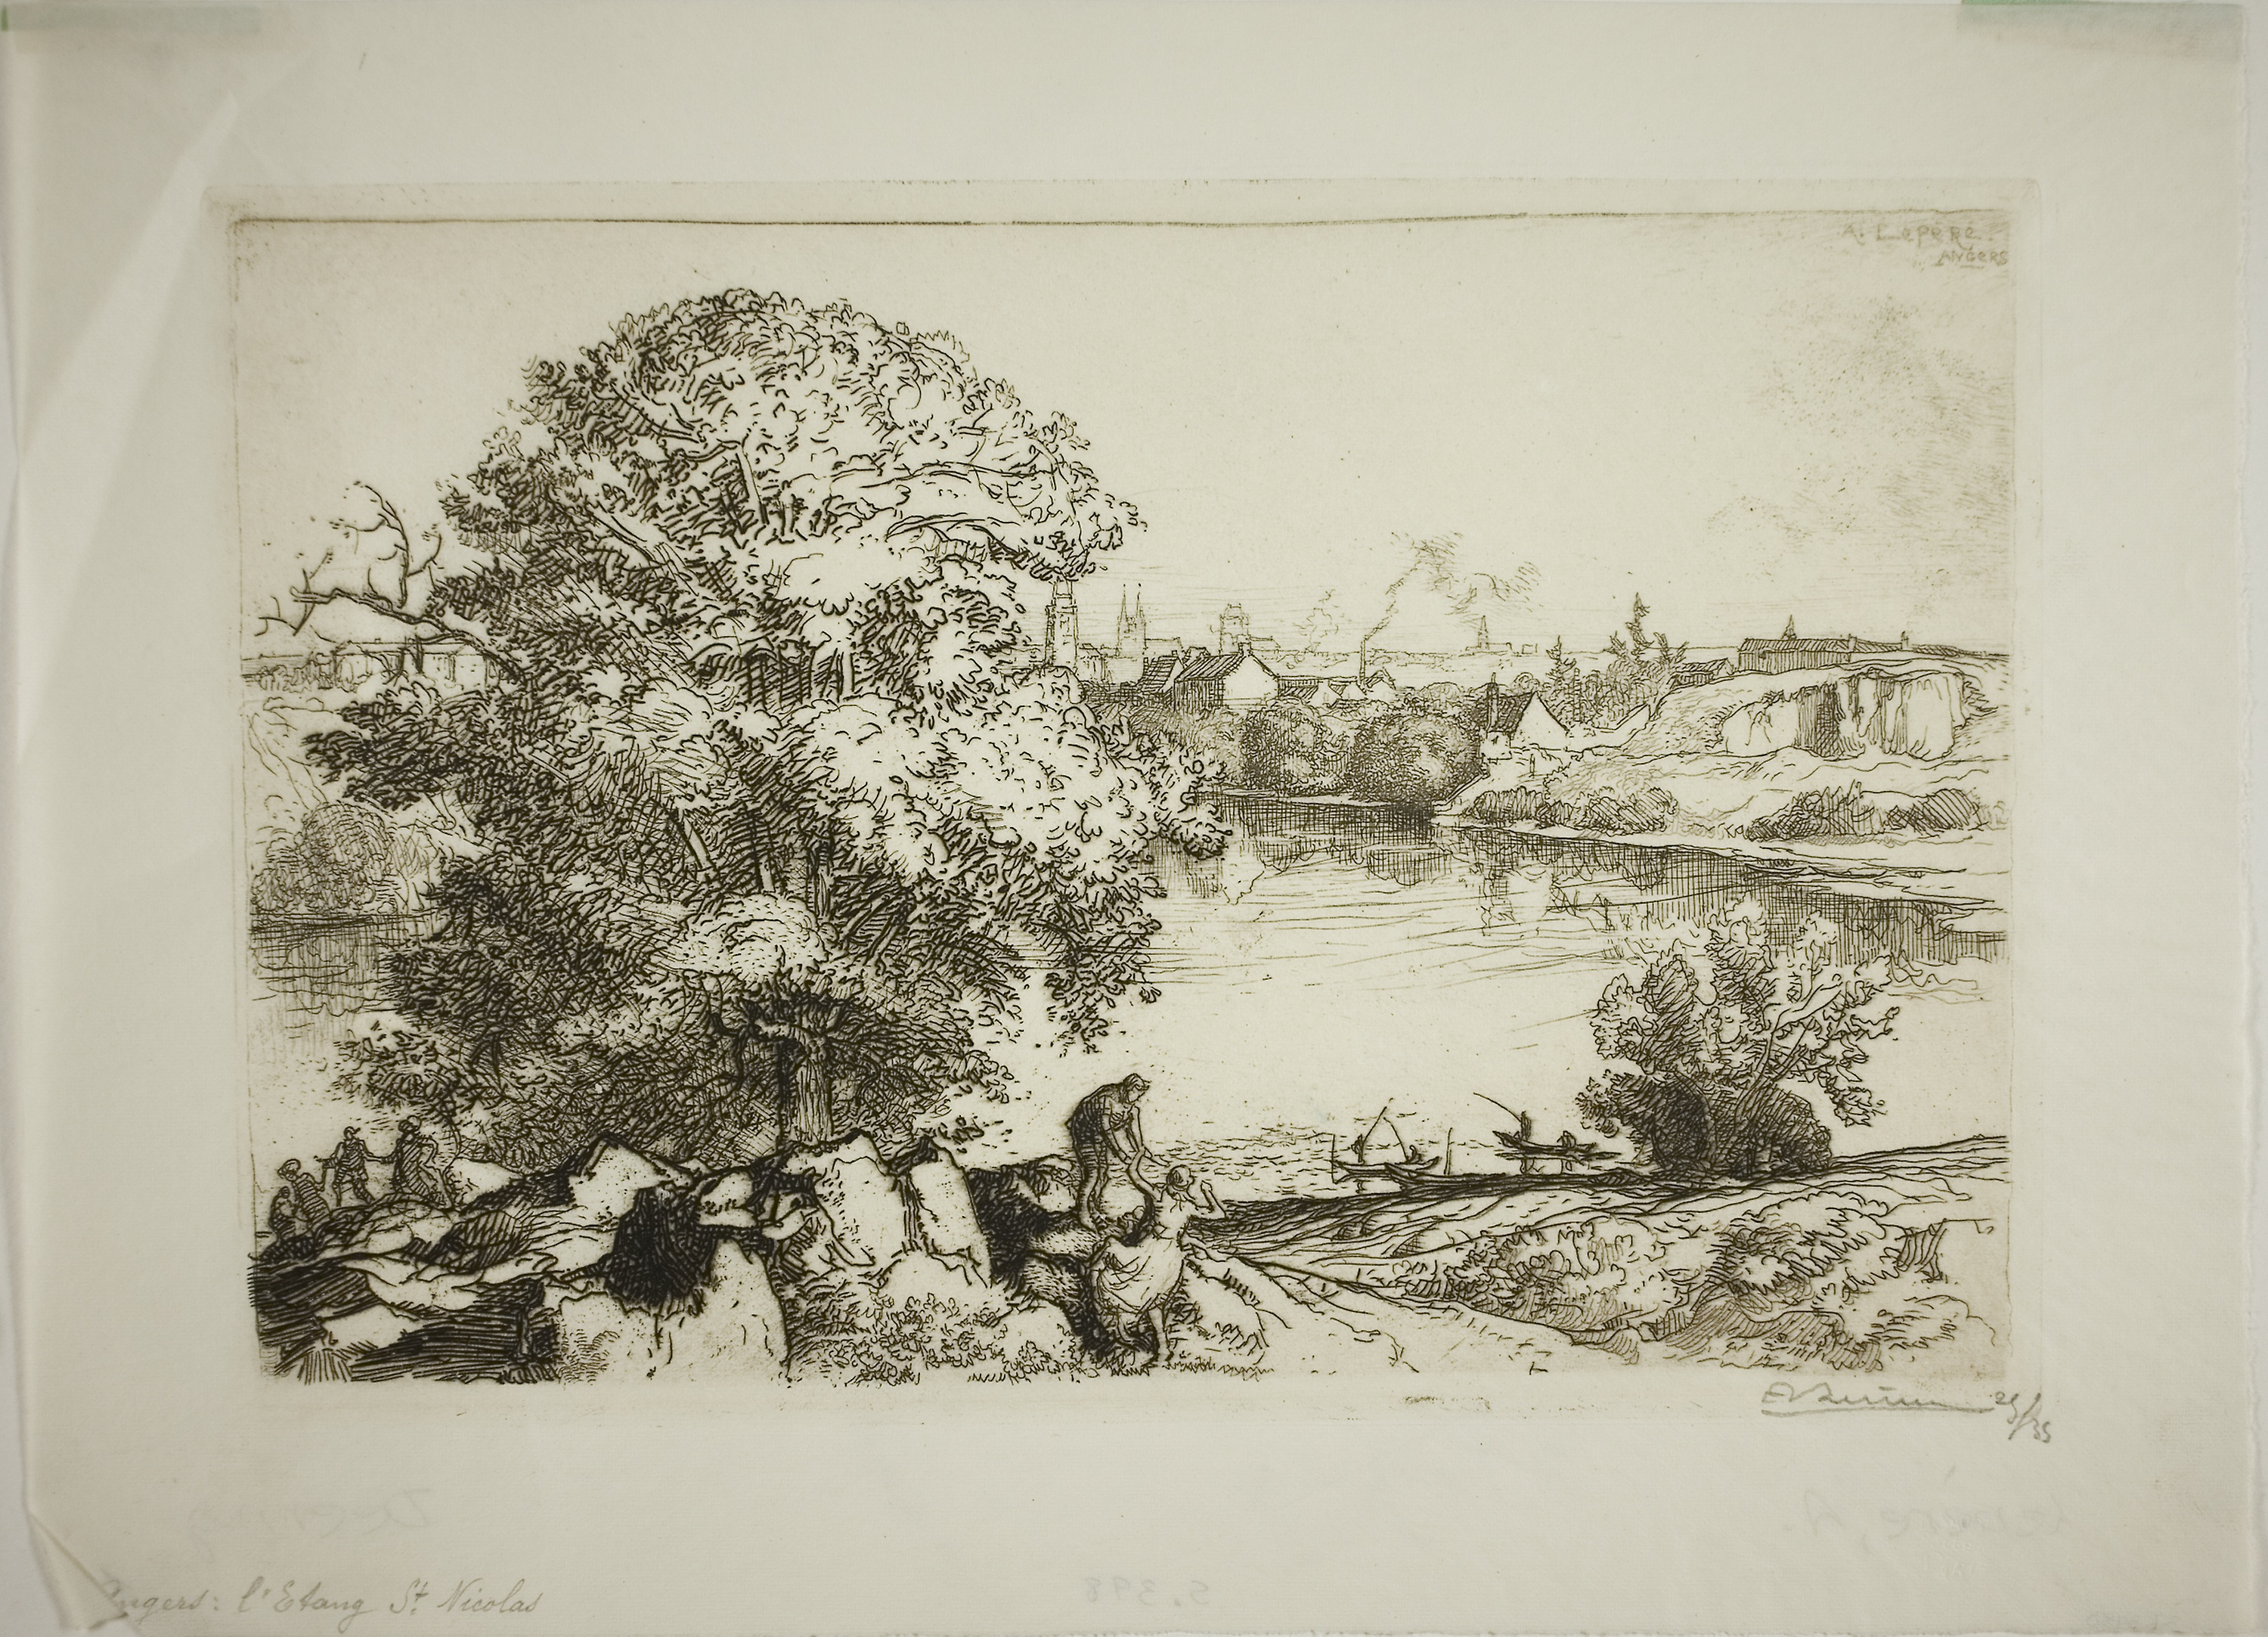
tree, art, winter, painting, drawing, artwork, picture frame, visual arts, black and white, snow, stock photography